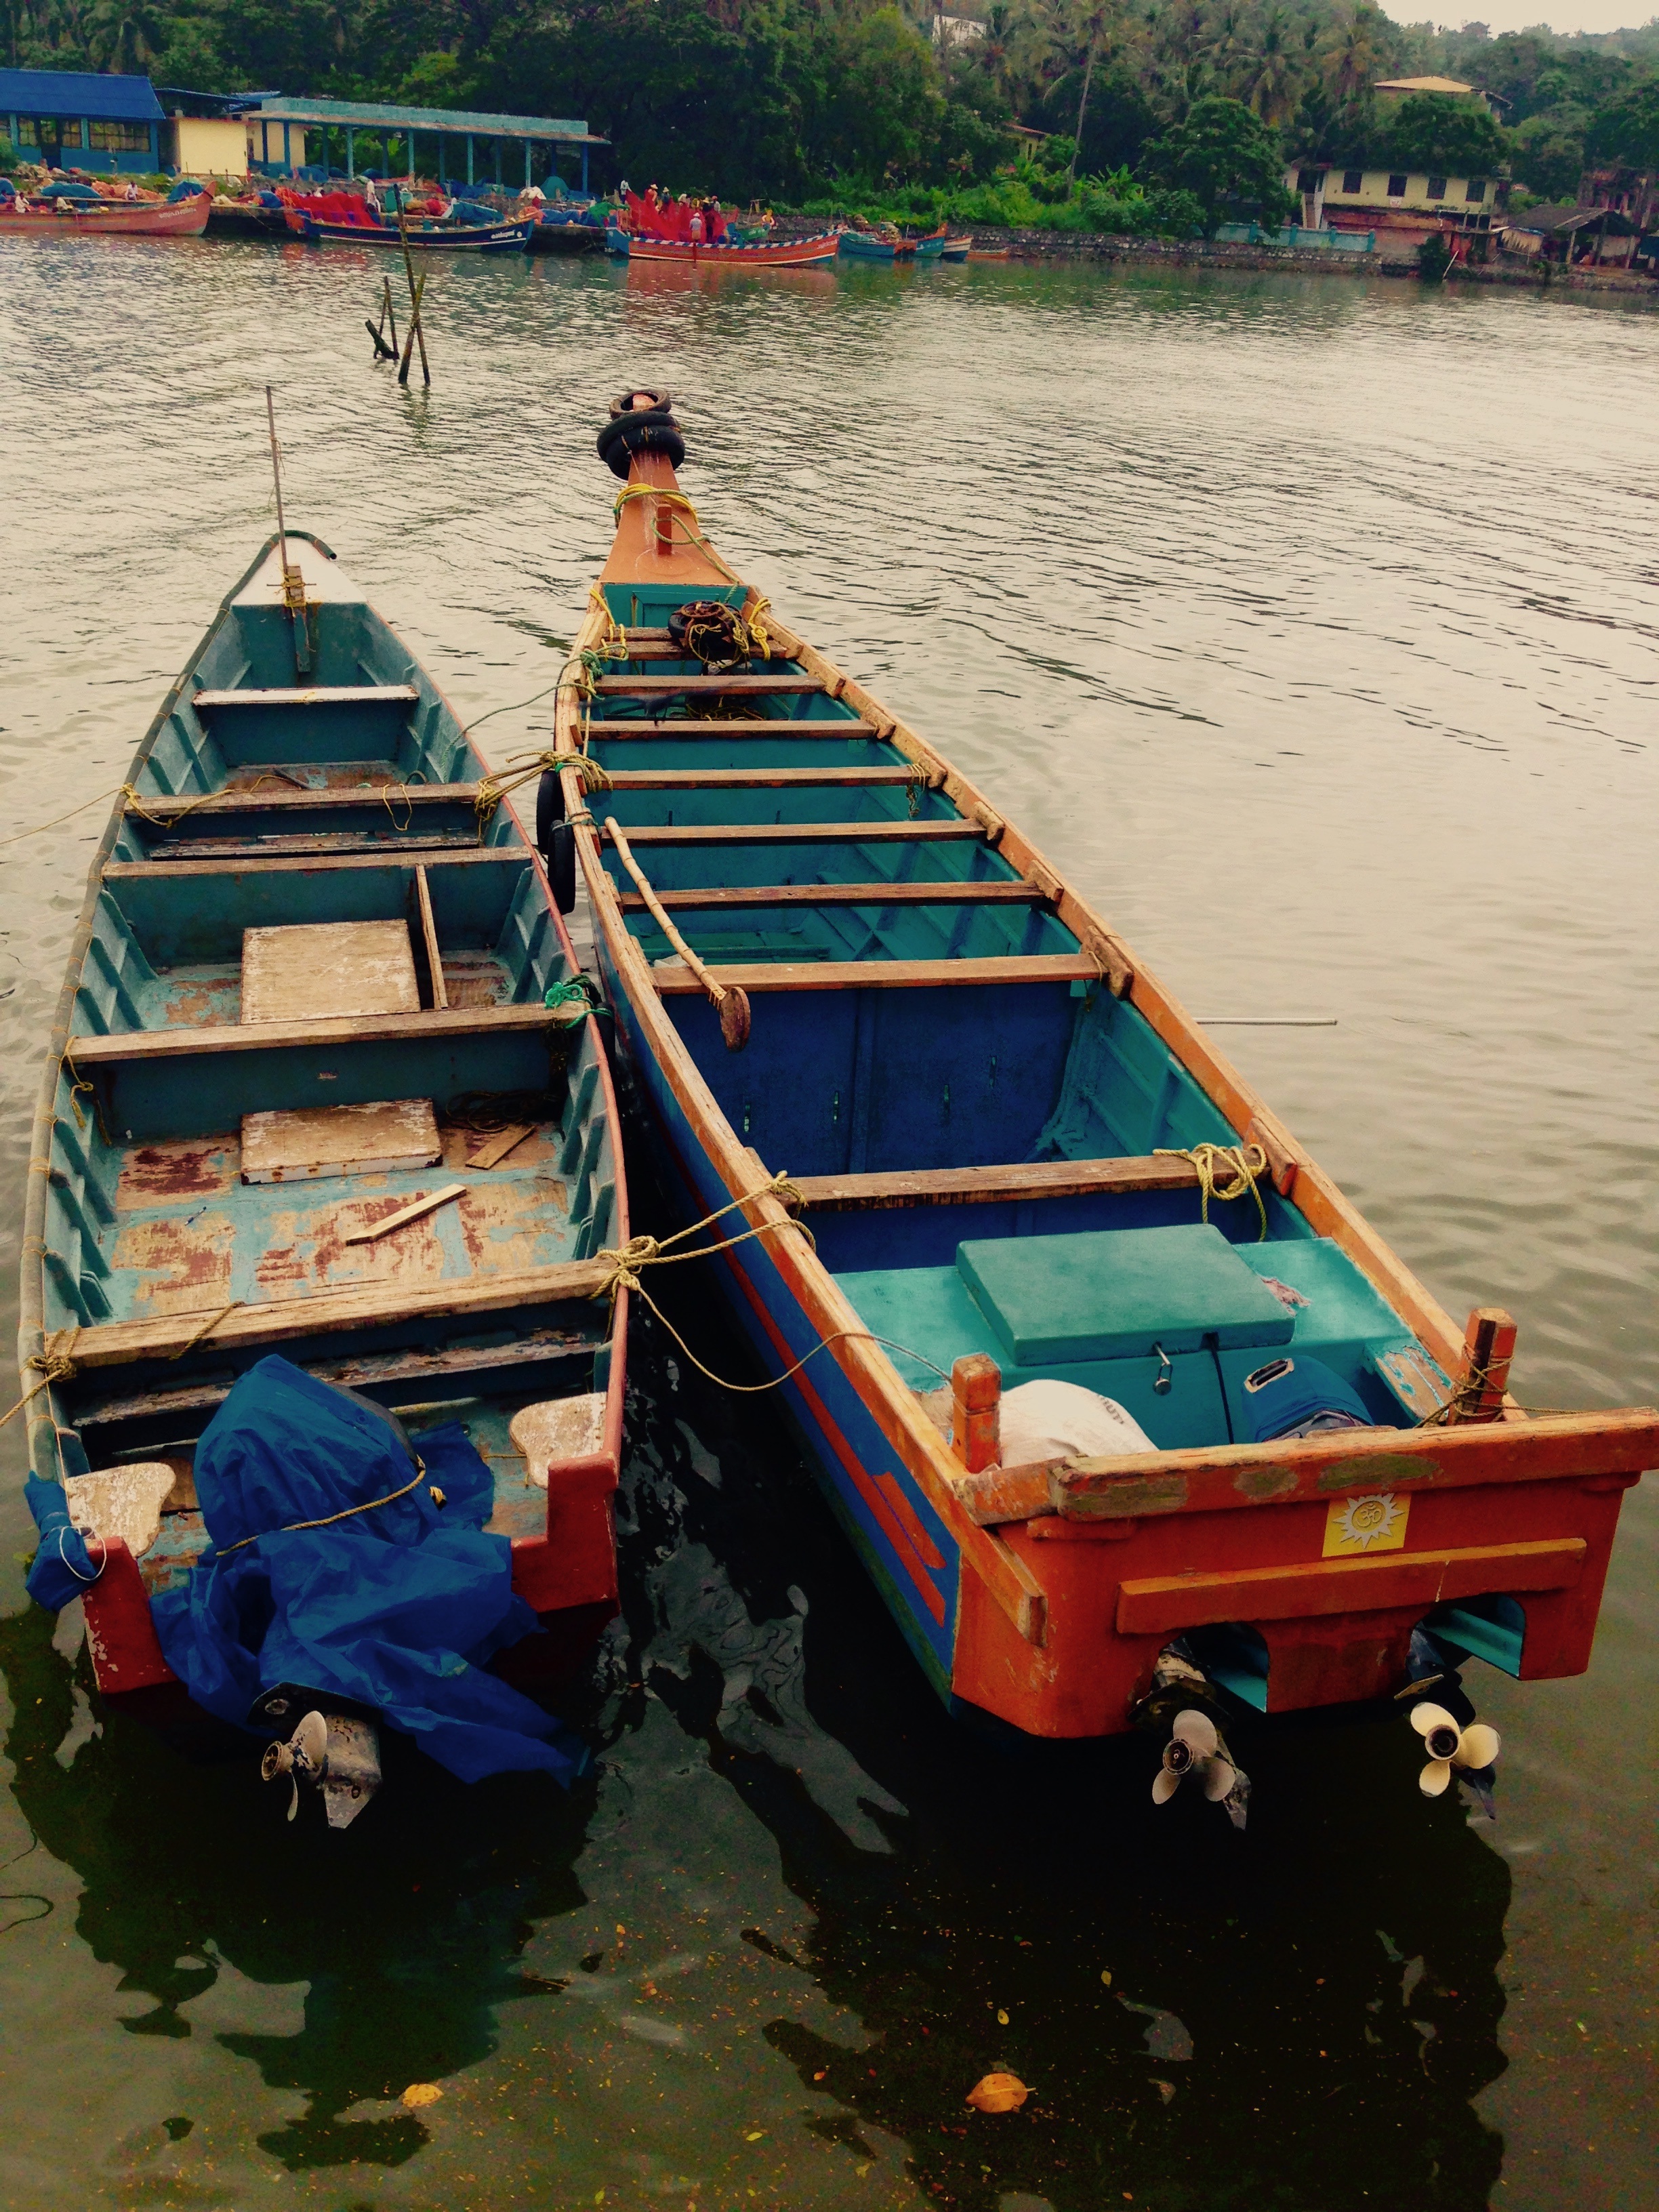
boat, vehicle, waterway, boating, rowing, raft, watercraft rowing